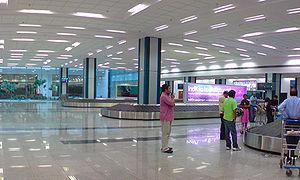
L'aéroport international Sardar Vallabhbhai Patel est un aéroport international desservant les villes d'Ahmedabad et de Gandhinagar dans le Gujarat, en Inde. L'aéroport est situé sur la commune de Hansol, à 9 km au nord du centre d'Ahmedabad. Il porte le nom du Vice Premier Ministre Sardar Vallabhbhai Patel. En 2014, c'était le huitième aéroport le plus fréquenté du pays avec 4,8 millions de passagers annuels. C'est également le hub de la compagnie aérienne à bas prix Spicejet. En 2015, le gouvernement a entamé une procédure de privatisation de l'aéroport